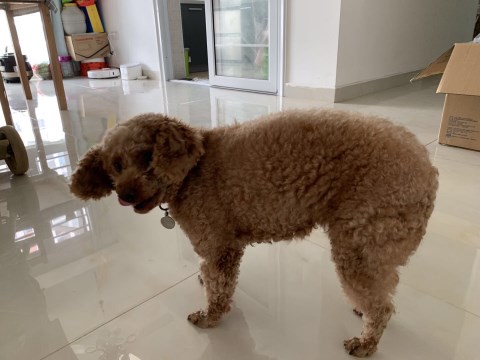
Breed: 2925-n000114-toy_poodle